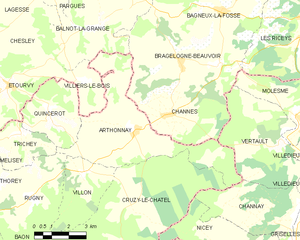
Carte des communes françaises Arthonnay